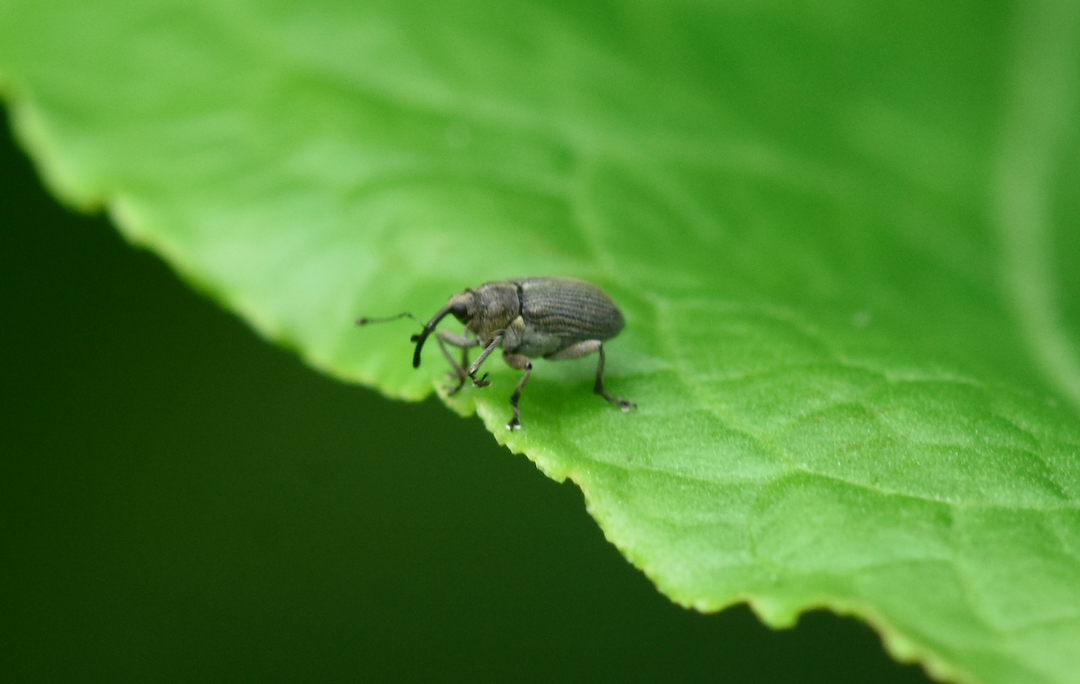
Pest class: Cabbage_seedpod_weevil